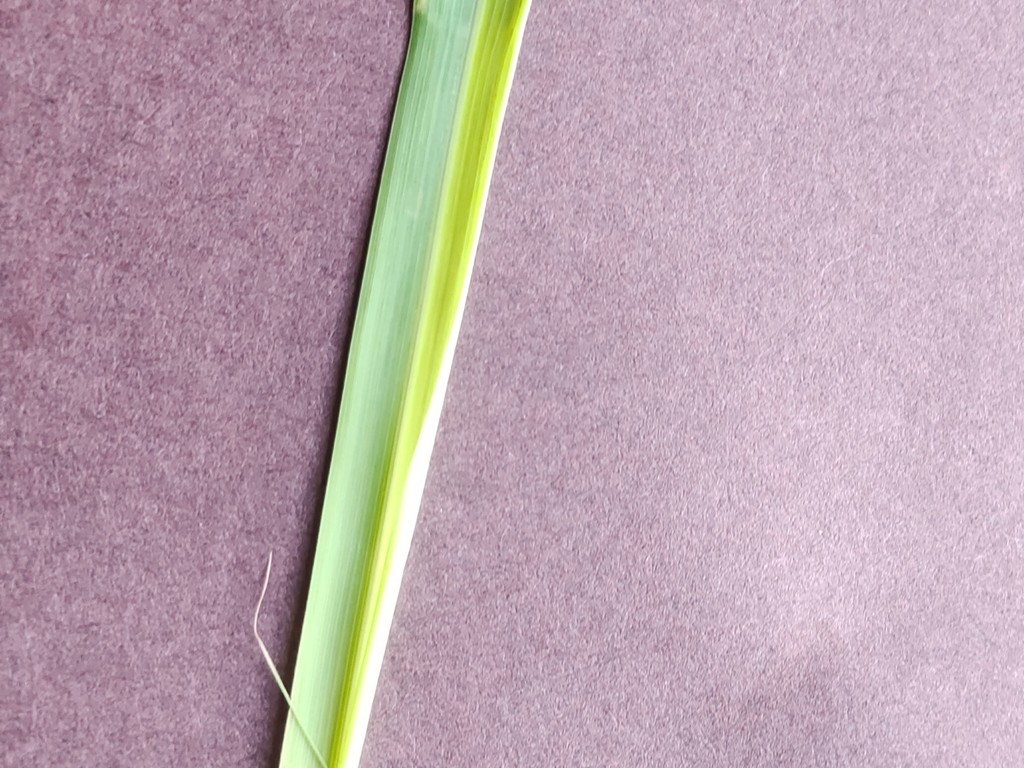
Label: Healthy